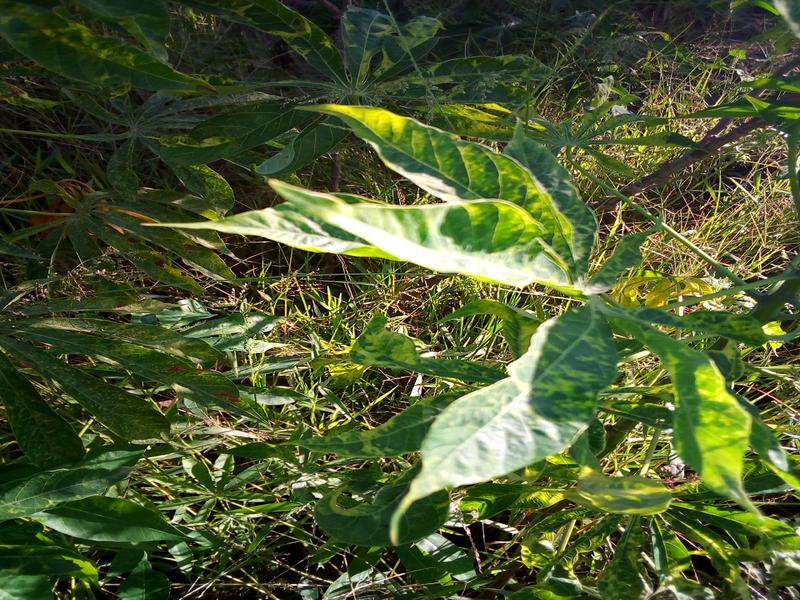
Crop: cassava
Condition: brown_streak_disease